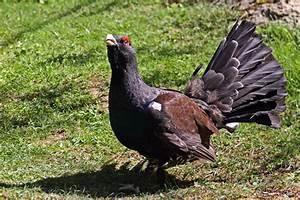
chicken